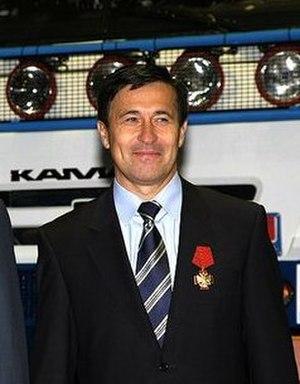
Firdaus Saripowitsch Kabirow, né le 19 mai 1961 à Kazan, est un pilote de rallyes russe, spécialiste de rallyes-raids en camions.